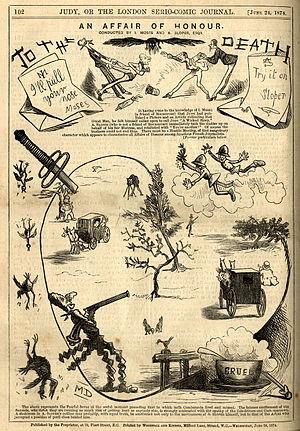
Marie Duval, de son nom d'état-civil Isabelle Émilie de Tessier, est une actrice, caricaturiste et auteur de bande dessinée britannique. Compagne jusqu'à sa mort de l'homme de lettre Charles Henry Ross, elle est surtout connue pour son travail des années 1870 sur le personnage d'Ally Sloper, immensément populaire dans l'Angleterre victorienne. Son absence de formation académique l'a conduit à développer un graphisme et une mise en page innovants dans leur expressivité primitive. Elle est aujourd'hui considérée comme la première femme auteur de bande dessinée, et la principale, sinon la seule, femme caricaturiste de la deuxième moitié du XIXᵉ siècle.